Arbanija

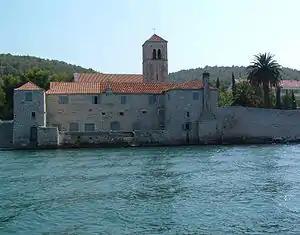
Sv. Križ monastery in Arbanija

The village is named after the Arbanasi, a group of ethnic Albanians that settled in several places on Croatia's Adriatic coast in the 18th century.